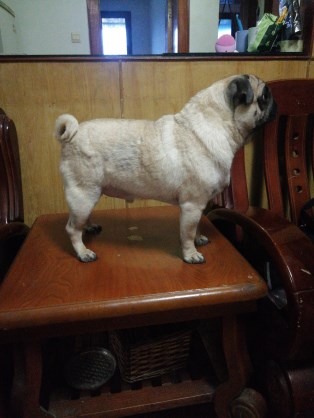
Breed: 798-n000130-pug